List of birds of Belize

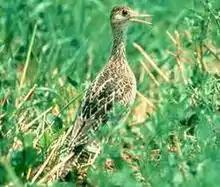
Upland sandpiper

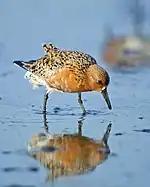
Red knot

Scolopacidae is a large diverse family of small to medium-sized shorebirds including the sandpipers, curlews, godwits, shanks, tattlers, woodcocks, snipes, dowitchers, and phalaropes. The majority of these species eat small invertebrates picked out of the mud or soil. Variation in length of legs and bills enables multiple species to feed in the same habitat, particularly on the coast, without direct competition for food.